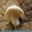
Label: mushroom